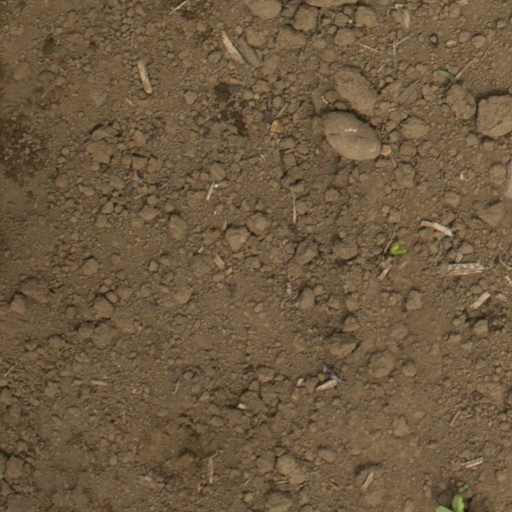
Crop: Jerusalem artichoke